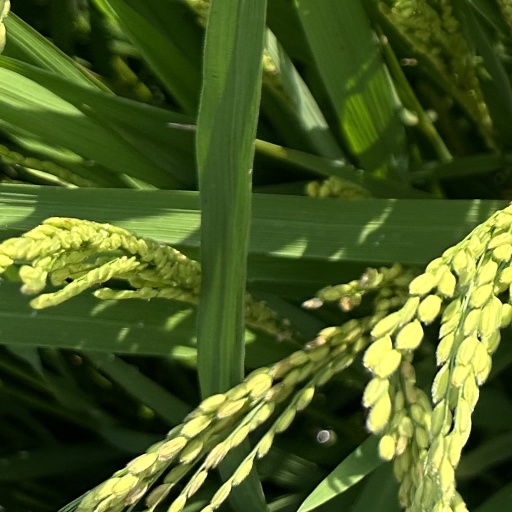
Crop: rice